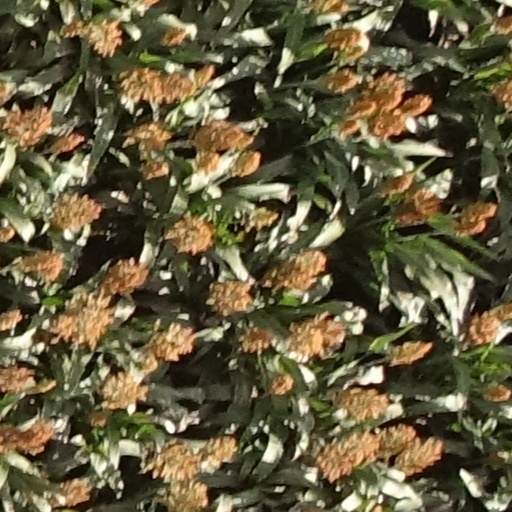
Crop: sorghum